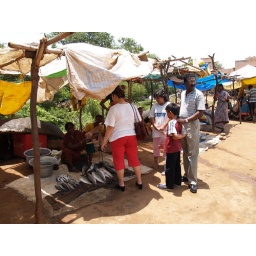
fish market in Pennegaram